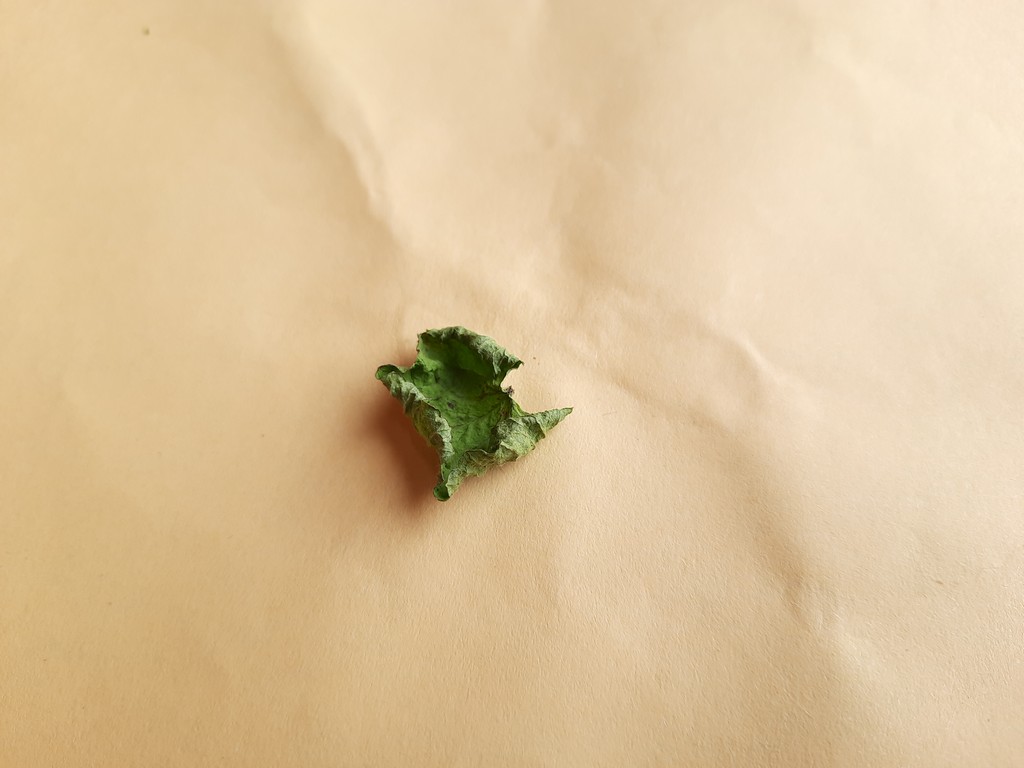
Label: Dried